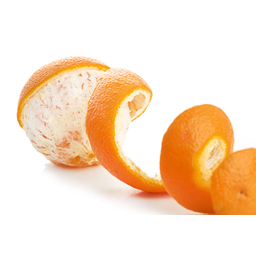
Label: trash